Optical illusion

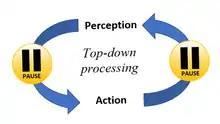
Top-down processing involves using action plans to make perceptual interpretations and vice versa. (This is impaired in schizophrenia.)

Schizophrenia, a mental disorder often marked by hallucinations, also decreases a person's ability to perceive high-order optical illusions. This is because schizophrenia impairs one's capacity to perform top-down processing and a higher-level integration of visual information beyond the primary visual cortex, V1. Understanding how this specifically occurs in the brain may help in understanding how visual distortions, beyond imaginary hallucinations, affect schizophrenic patients. Additionally, evaluating the differences between how schizophrenic patients and unaffected individuals see illusions may enable researchers to better identify where specific illusions are processed in the visual streams.